Michael Starr (politician)

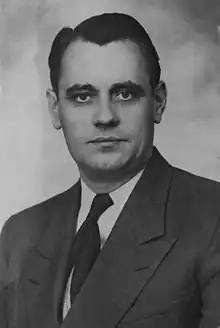
Starr, c. 1940s

Michael Starr, (born Michael Starchewsky; November 15, 1910 – March 16, 2000) was a Canadian politician and the first Canadian cabinet minister of Ukrainian descent, his parents having emigrated from Halychyna (Galicia), then a part of the Austro-Hungarian Empire and is now Western Ukraine.